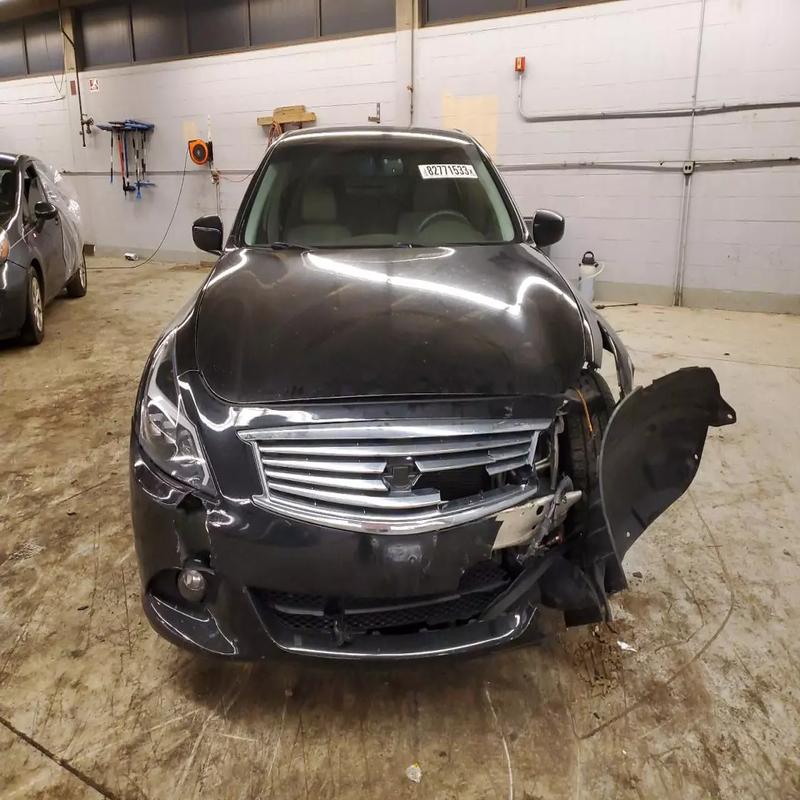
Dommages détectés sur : plaque d'immatriculation avant, pare-choc avant, feu avant gauche, aile avant gauche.
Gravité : majeur